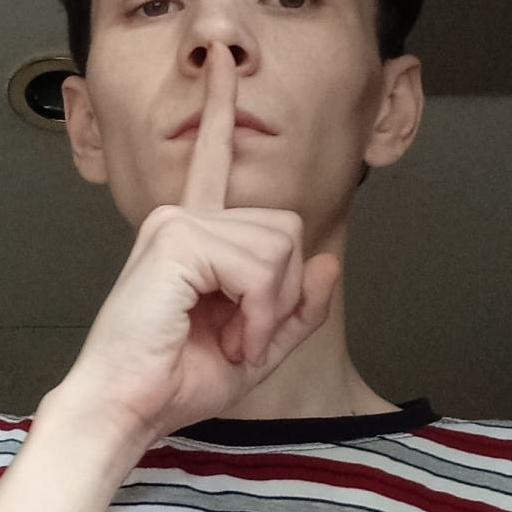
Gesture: mute